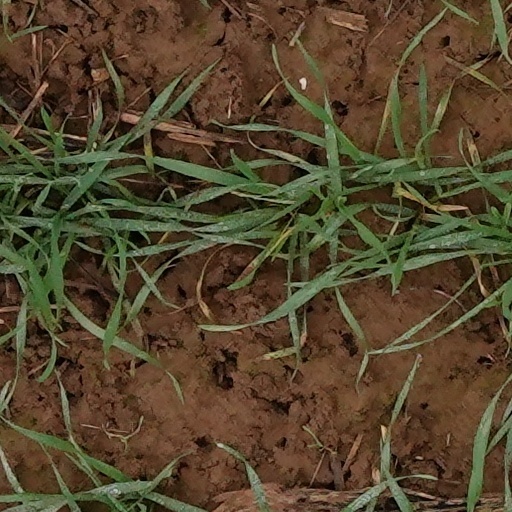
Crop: wheat